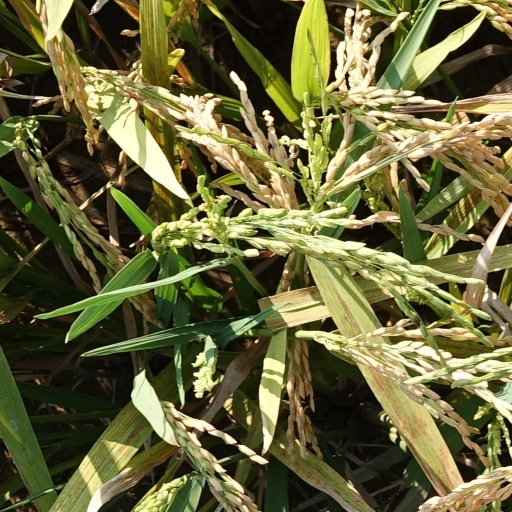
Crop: rice